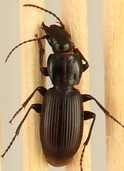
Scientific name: Pterostichus restrictus
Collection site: Rocky Mountains NEON (RMNP), plot RMNP_014